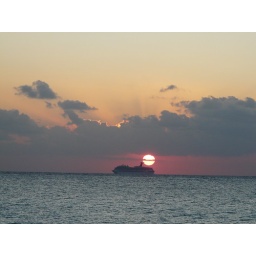
Passenger ship in the sunset off the coast of Cozumel